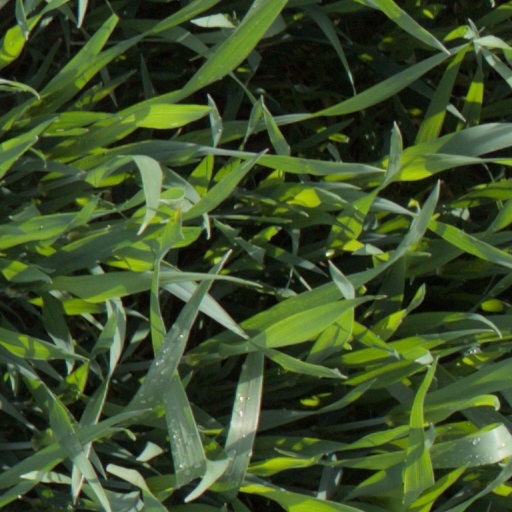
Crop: wheat